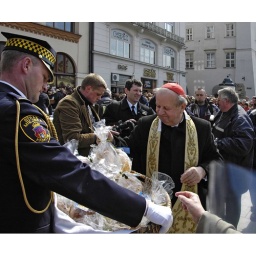
Cardinal Dziwisz handing over the bread to the people staying around the tables with baskets of food. Holy Saterday, Krakow, Poland